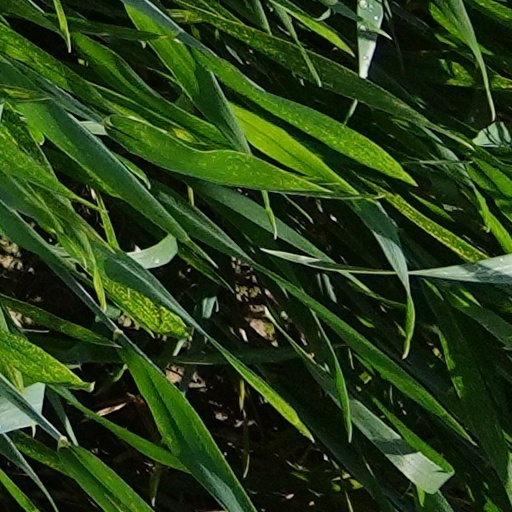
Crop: wheat